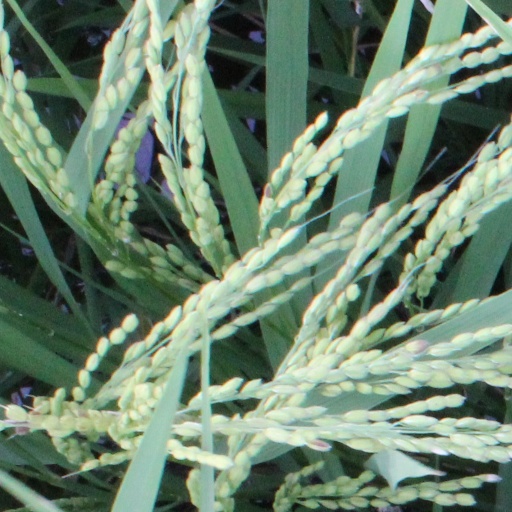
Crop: rice